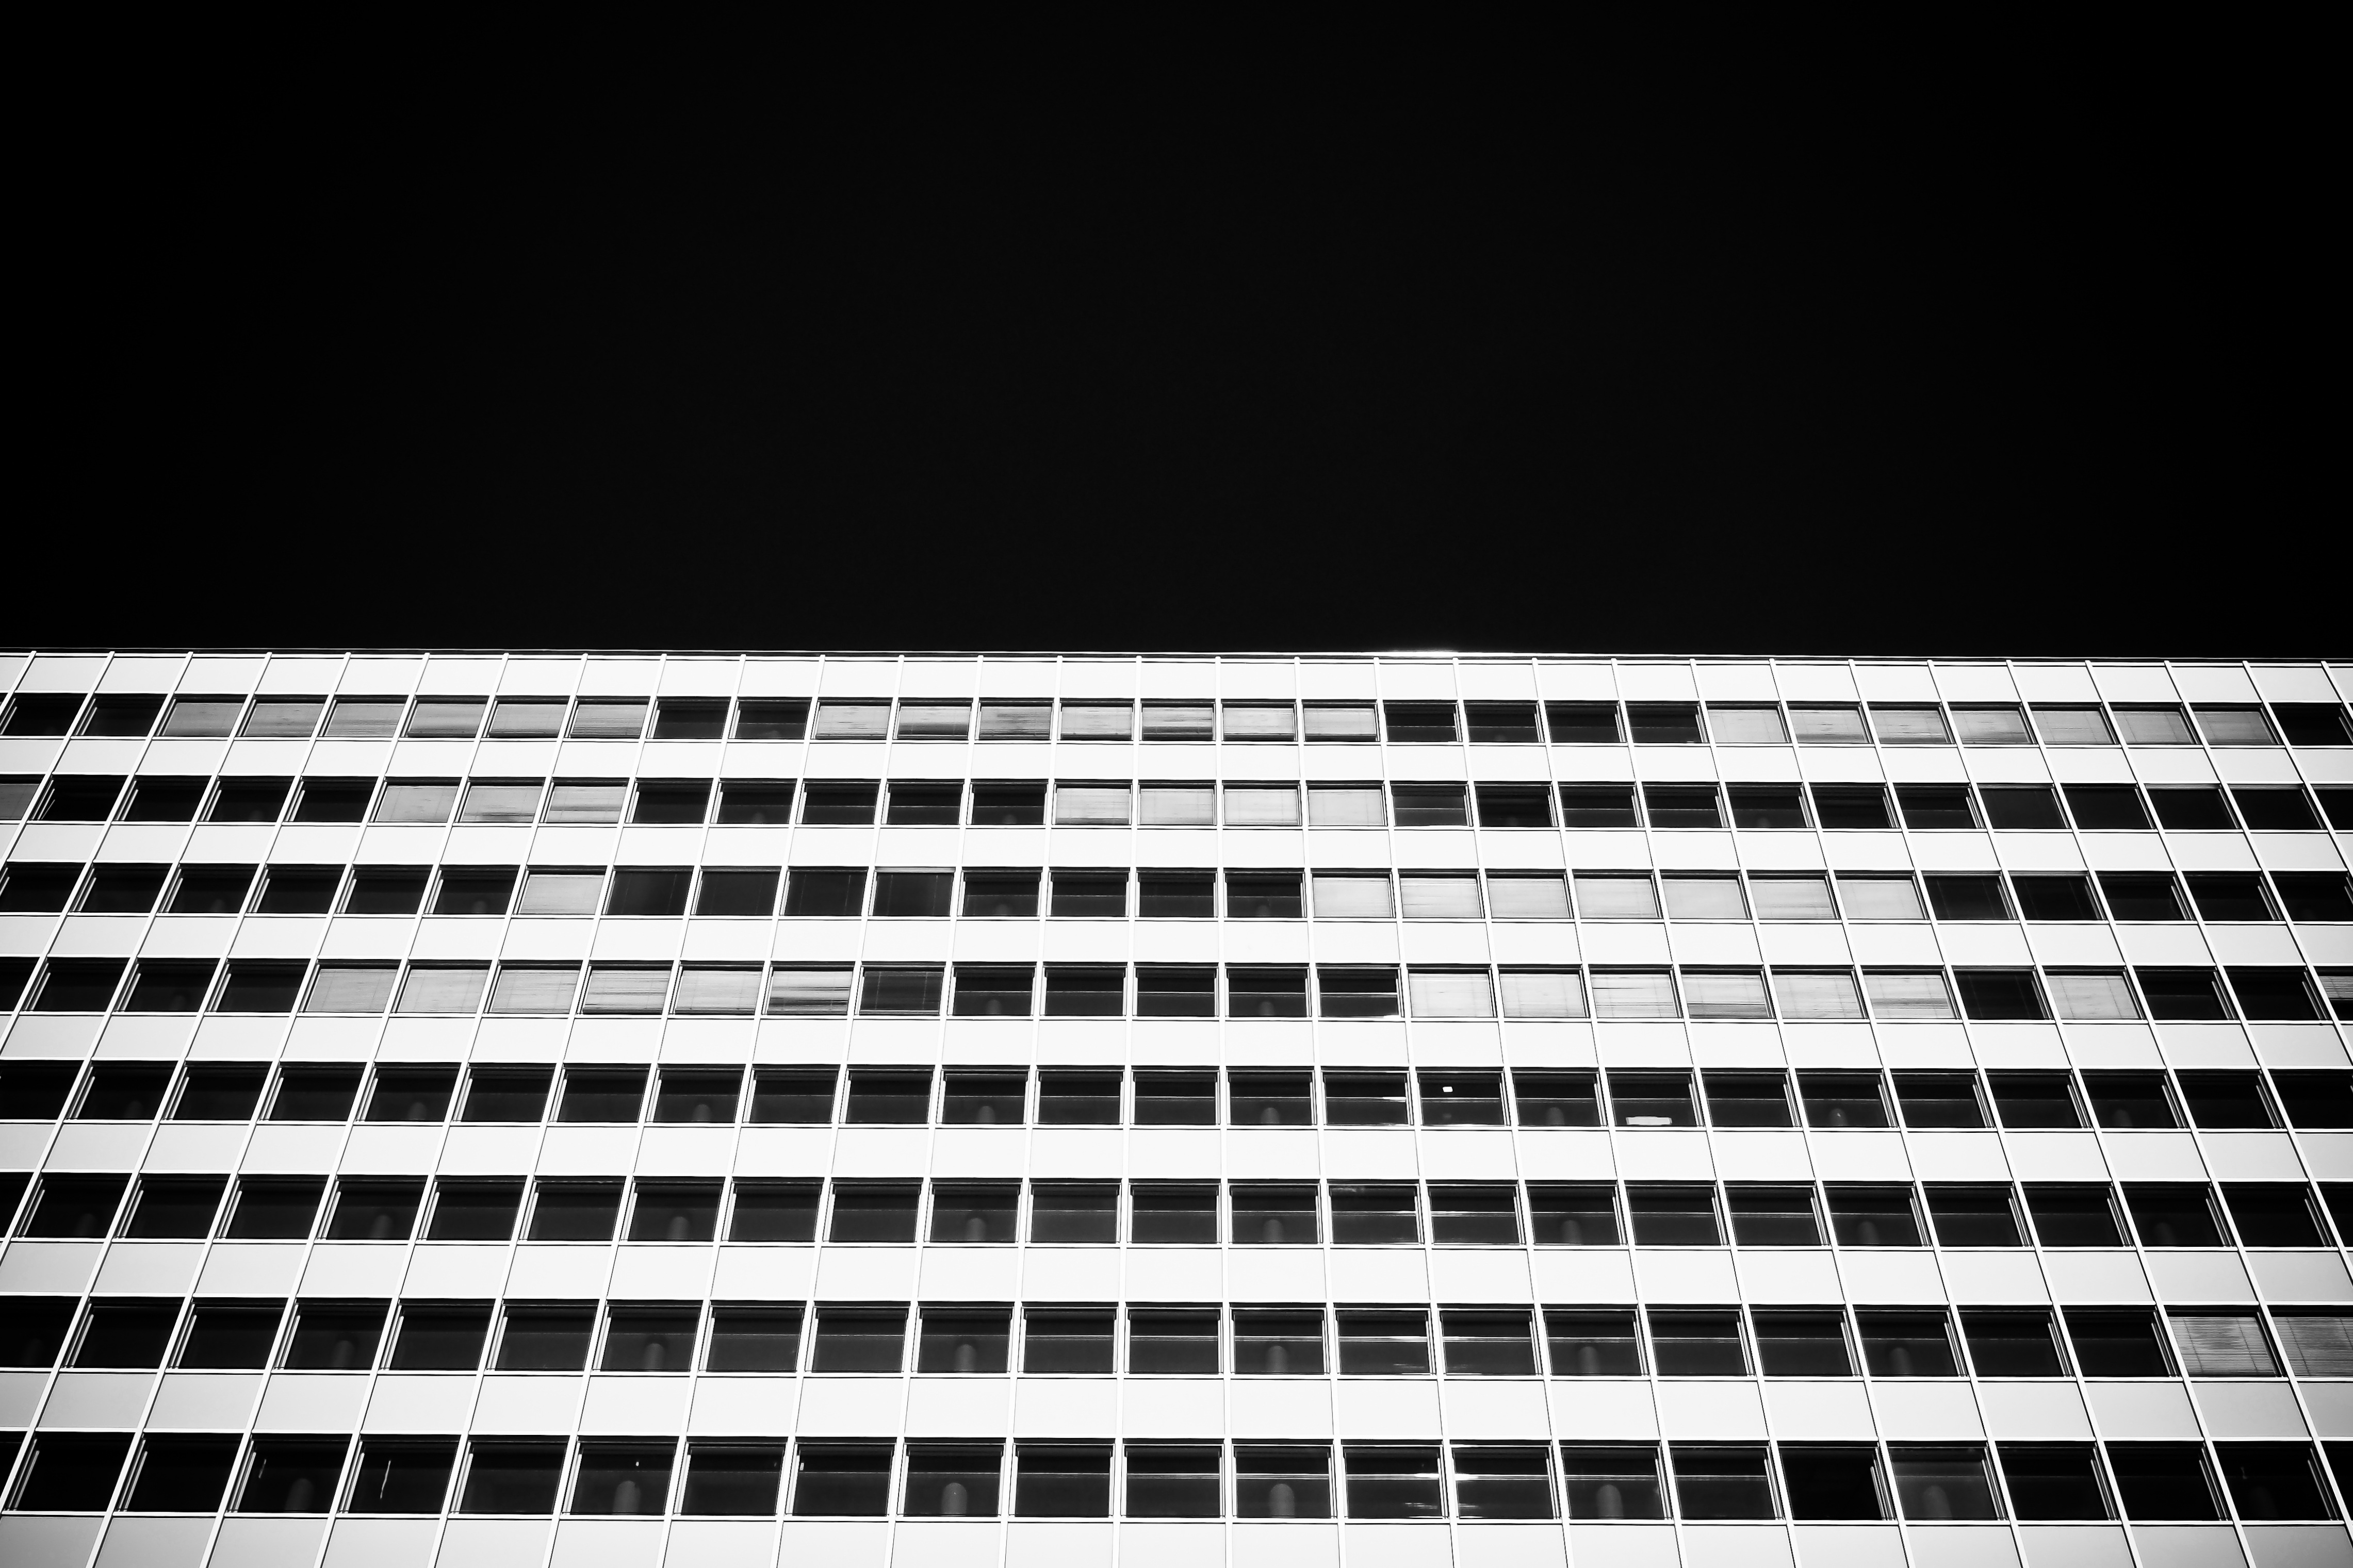
abstract, black and white, architecture, structure, white, window, building, city, skyscraper, urban, line, facade, black, monochrome, modern, stadium, black white, office building, modern architecture, skyscrapers, symmetry, shape, low angle shot, dusseldorf, monochrome photography, sport venue